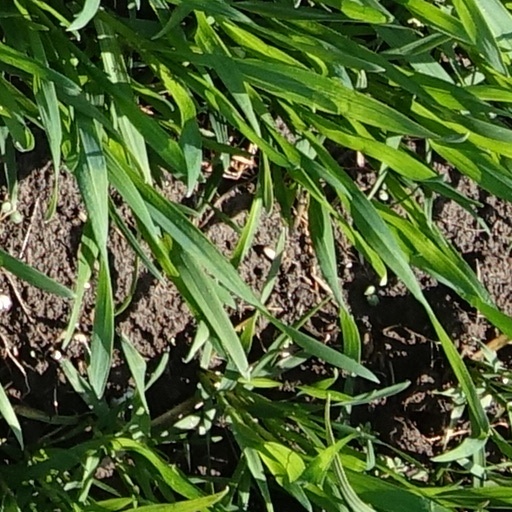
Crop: wheat